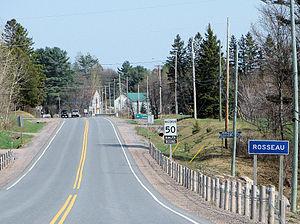
La route 141 est une route provinciale de l'Ontario située dans les comtés de Parry Sound et de Muskoka, dans le sud de la province. Faisant partie de la Parry Sound Historical Colonization Rd., elle possède une longueur de 54 kilomètres, reliant l'autoroute 400 à la Route 11.